Llangorse Lake

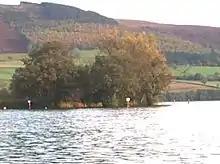
The crannog

The crannog is a small artificial island about from the north shore. It is constructed of massive planks of oak behind which was built a dwelling platform formed from layers of stone, soil and brushwood. It was investigated by archaeologists from the National Museum of Wales between 1989 and 1993. Finds included a high quality textile and a bronze hinge from an 8th–9th century reliquary decorated in a style similar to that seen in Ireland. The 1993 dig was joined by the TV series "Time Team" and featured in series one, episode four in 1994. In 2005, works were carried out to protect the island from erosion.